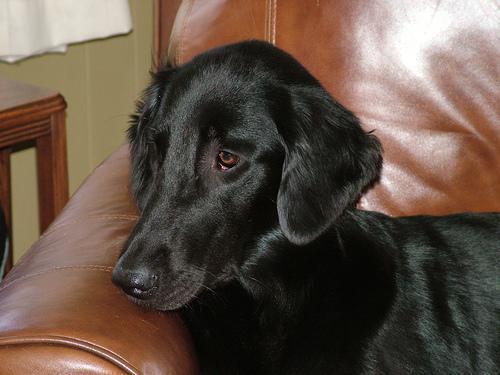
flat-coated_retriever